Hubert Gordon Thompson

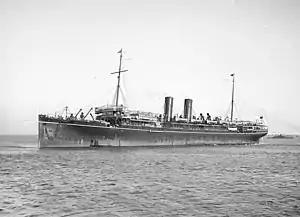
S.S India

In 1906, Thompson signed on as a ship's doctor on the (P&O line) so that he could voyage from London to Hong Kong. During the voyage, he ran into Dr. Neville Bradley, a passenger who was a classmate from medical school in Liverpool